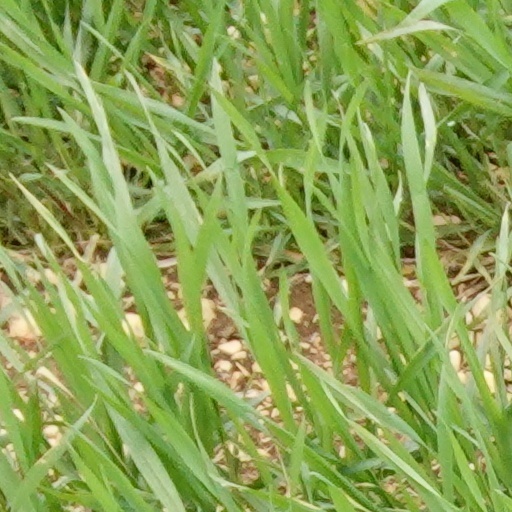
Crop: wheat